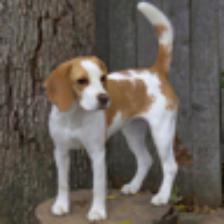
Label: NonHuman